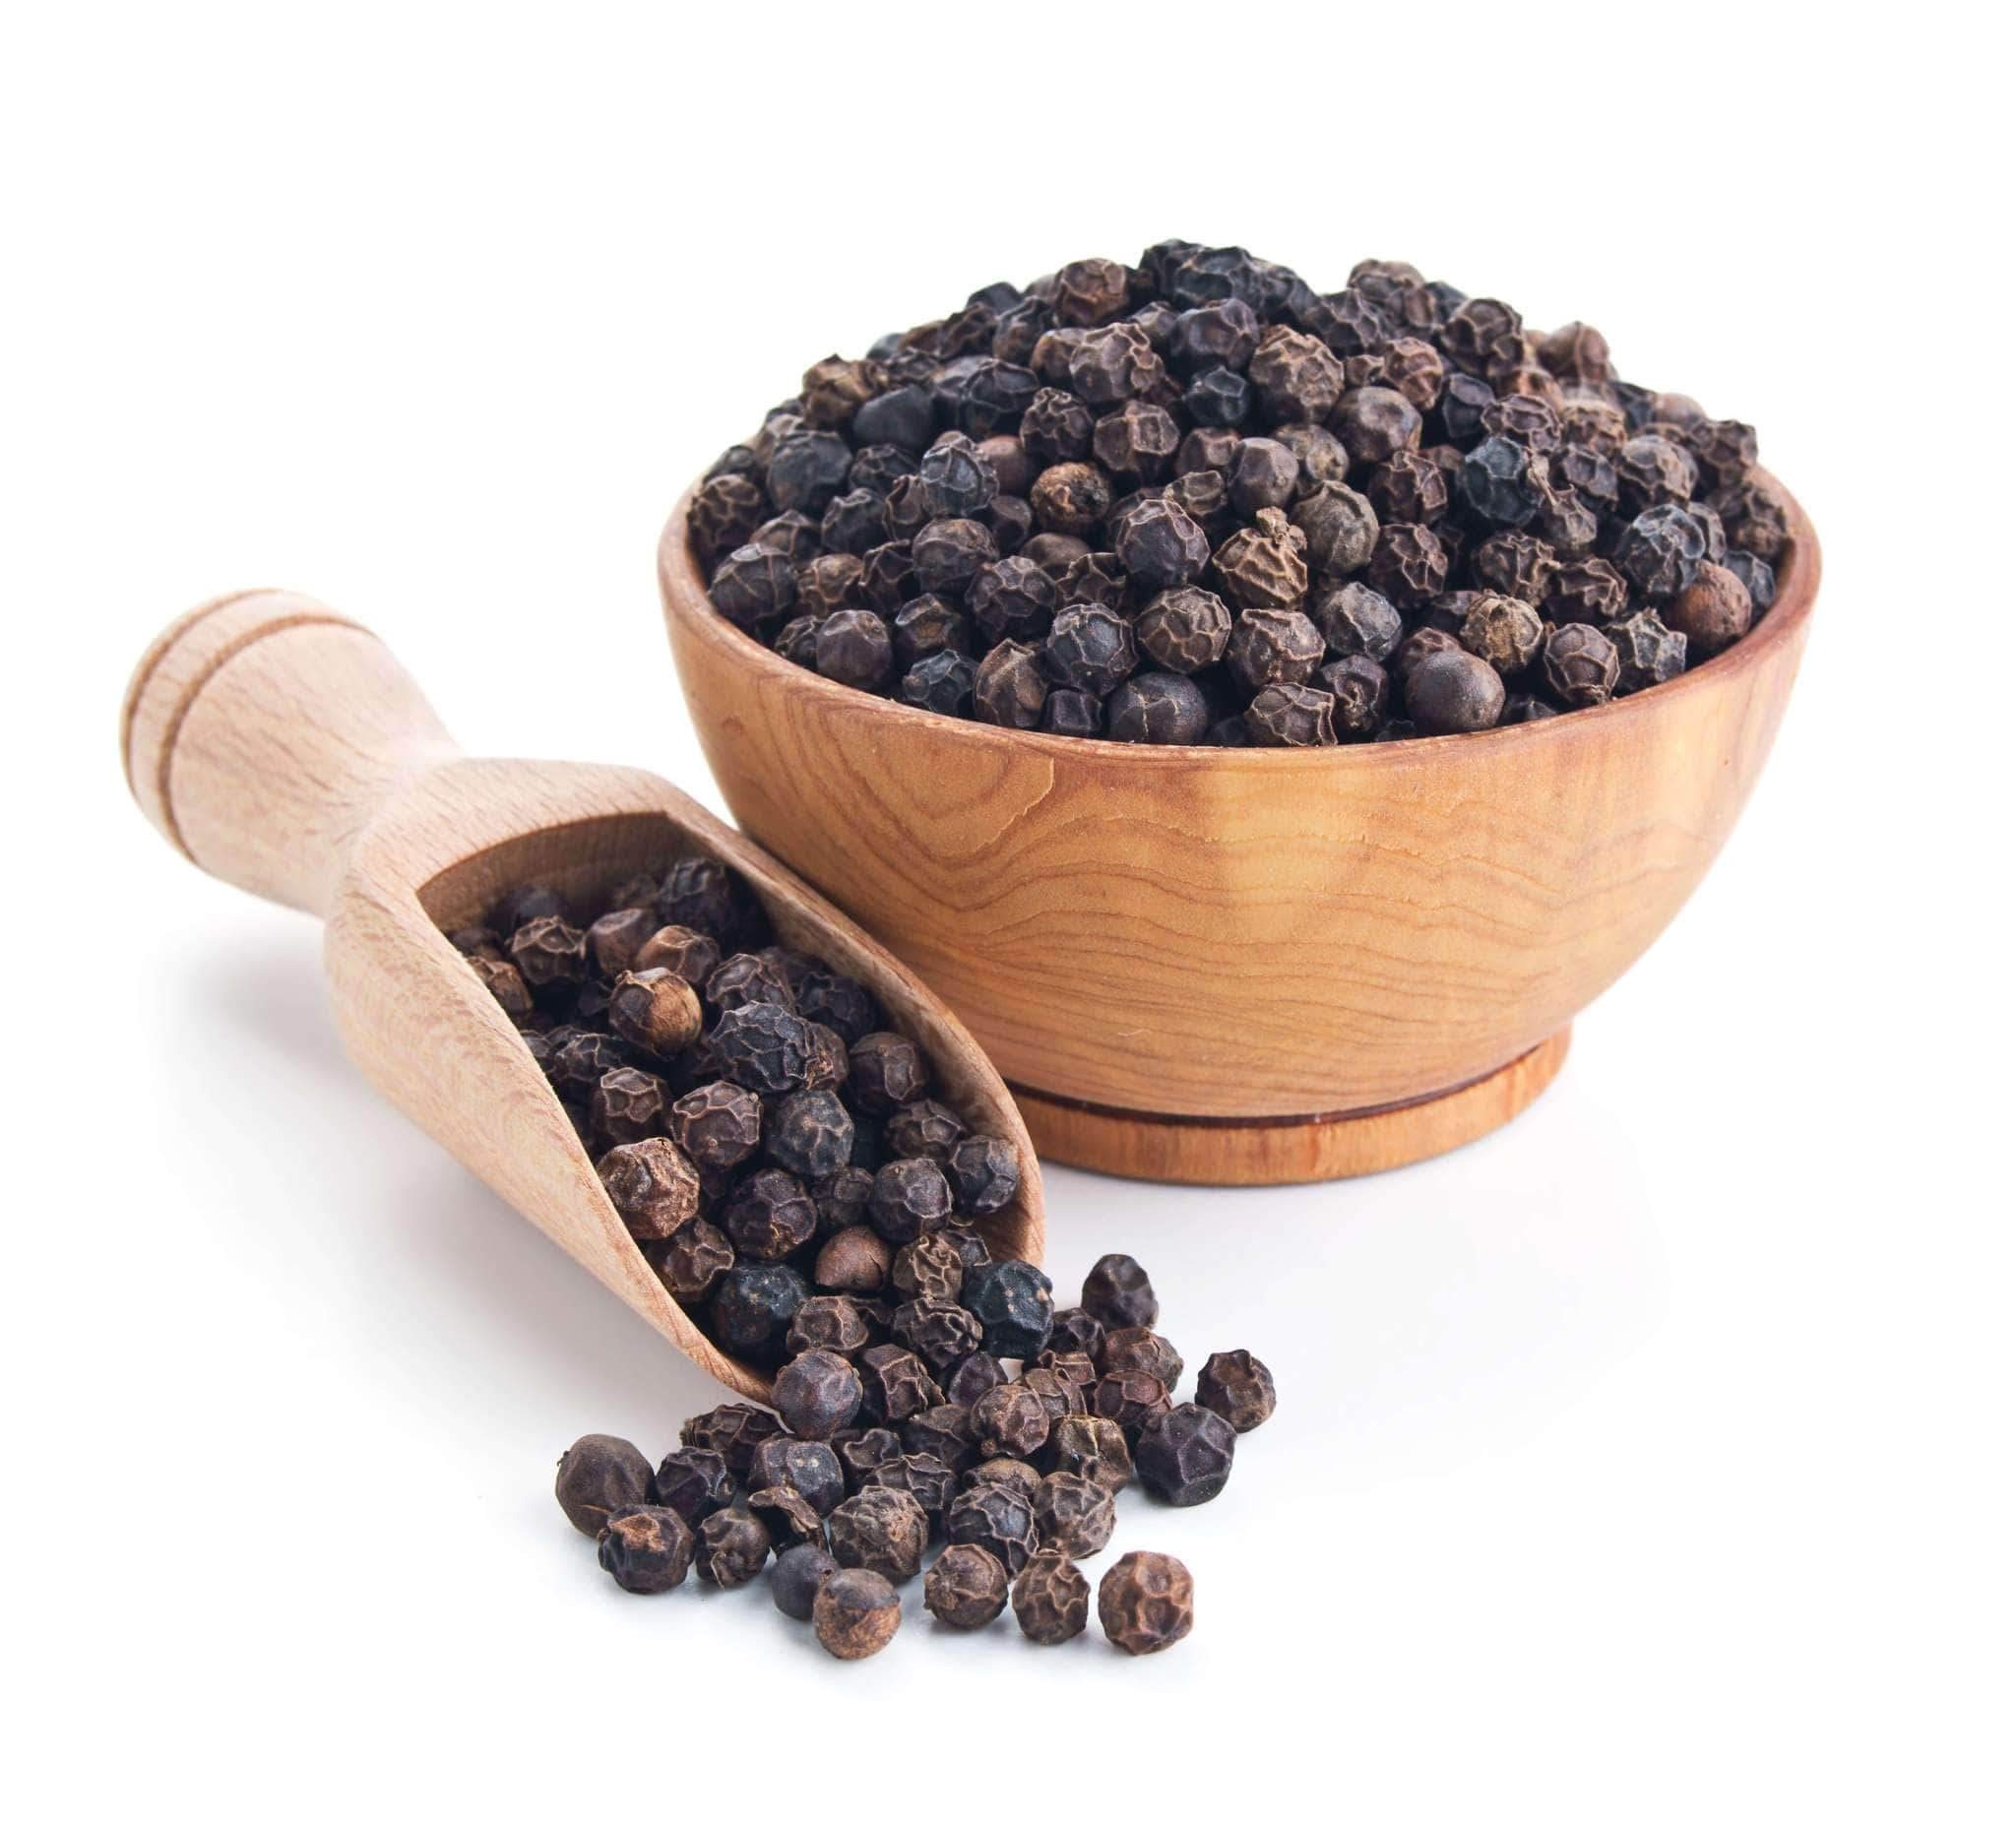
Item Name: Premium Whole Black Peppercorns – Tellicherry Black Pepper Grinder - Black Peppercorns for Grinder Refill - Whole black Peppercorns Bulk - NON-GMO, All Natural, Vegan, 3 Pound (3lbs.) By NY SPICE SHOP
Bullet Point 1: WHY USE WHOLE PEPPERCORN TO GROUND PEPPER BY NY SPICE SHOP? – Whole peppercorn spice is an herb that’s commonly used to flavor international dishes. A pepper medley is a colorful mix of peppercorn. Each color carries its own flavors. Black pepper carries the strongest of the peppercorn flavors. It is picked from the bush just before it is ripe and left to dry in the sun. While it dries, the outer color is darkened. Black pepper ranges in color from a lighter brown to jet black.
Bullet Point 2: ALL NATURAL THESE BLACK PEPPERCORNS (THE KING OF SPICES) – Black Peppercorns, the King of the Spices, hold a wealth of flavors in their wrinkled black spheres. Black Peppercorns are a berry, the fruit of a climbing vine that emerged on the South Asian region. Dry roast them in a pan before grinding to develop the most flavor. Grind Black Peppercorns into anything you’d use black pepper in. Crack them into a coarse grind and coat your steak. Try once our delightful seasoning.
Bullet Point 3: EXOTIC TASTE AND VIBRANT FLAVOR OF BLACK PEPPERCORNS SESAONING SPICE - This fresh, quality black pepper seasoning that has a savory taste, an earthy flavor and a sharp aroma that brightens any meal. Our properly cured peppercorns are packed with naturally occurring oils that’ll add heat and pungency to your food. Black whole Pepper packs a punch! Adds incredible flavor to meats, vegetables, soups, seafood, and just about everything. Black peppercorns have a pungent flavor and a slight heat.
Bullet Point 4: THE WORLD’S MOST POPULAR PREMIUM QUALITY PEPPERCORNS SPICE - We believe you won't find a better value anywhere! The wrinkled little peppercorn has played a big role in the history of food. A guide to the different kinds of pepper out there, from the more common black and white peppers to the rarer long pepper, and a few spices that aren't even pepper at all. One of the world's most popular spices, black peppercorns are actually unripe green fruits (berries).
Bullet Point 5: NO QUESTIONS ASKED GUARANTEE - Your purchase goes a long way for our small family-owned business. Our simple policy is 100% customer satisfaction. If our fresh Black peppercorn Seasoning Spice does not help to your standards, we will gladly process you a refund. No questions asked! Click on “Buy now” with confidence! Remember guys, size and quality matters. We apologize for any inconvenience this may cause. All returns are on us - so there are zero risks to try the product today. Thank you!
Product Description: <b>WE ARE A GENUINE USA COMPANY REGISTERED AND BASED IN THE UNITED STATE OF AMERICA SO YOU CAN BUY WITH ADDED CONFIDENCE.<br><br>NY SPICE SHOP PROVIDES THE BEST OF QUALITY. WE STAND BEHIND OUR PRODUCT WHEN IT COMES TO QUALITY AND SATISFACTION. <br><br>100% NATURAL FRESHLY PACKED GROUND BLACK PEPPERCORN IS A MEAL PREP ESSENTIAL FOR INDIAN AND ASIAN COOKING. IT CUTS DOWN PREP TIME SIGNIFICANTLY, ESPECIALLY DURING WEEKNIGHT COOKING. </b><br><br><li>We are sure you will love your Coriander Seeds but if for any reason you are not happy with the Coriander Seeds then we offer a no quibble return and refund policy so you can buy with added peace of mind. <br><br><b>NY SPICE SHOP: </b> You'll LOVE our Premium Whole black Peppercorns Bulk seasoning and spice by Ny Spice Shop. The seeds can be bought whole or in powdered form. Crushed Black Peppercorns are delicious for flavoring homemade burgers as well. <br><b>IMPORTANT NOTE: </b> Store in a cool dry place. We recommend that this product should be stored in an airtight container after opening packet. <br><br><b>WHY PEOPLE CHOOSE NY SPICE SHOP BLACK PEPPERCORNS FOR GRINDER REFILL? </b><br><br><li>All Natural, No Artificial Colors, Flavors or Preservatives.<li>High Purity, Intense Aroma, and Great taste!<li>Packed in a reseal able bag and then completely sealed to preserve aroma, purity and to avoid any contamination.<li>Freshness and a better taste give NY SPICE SHOP an edge over others in the market. <li>It will ease up your food making process and you can make your food quickly and without any mess around you. <br><br><b>NY SPICE SHPE IS PRODUCING CONSUMER SOLUTIONS FOR DECADES, WHICH ENABLES US TO GUARANTEE A 100% SATISFACTION IN THE MARKET OVER OTHERS. <br><br>ALL NY SPICE SHOP PRODUCTS ARE CAREFULLY PACKAGED UNDER EXEMPLARY HYGIENE CONTROLLED CONDITIONS. HANDLED WITH UTMOST CARE, BRINGING TO YOU A PRODUCT THAT MEETS ALL THE INTERNATIONAL QUALITY STANDARDS. </b>
Value: 48.0
Unit: Ounce

Price: 37.99